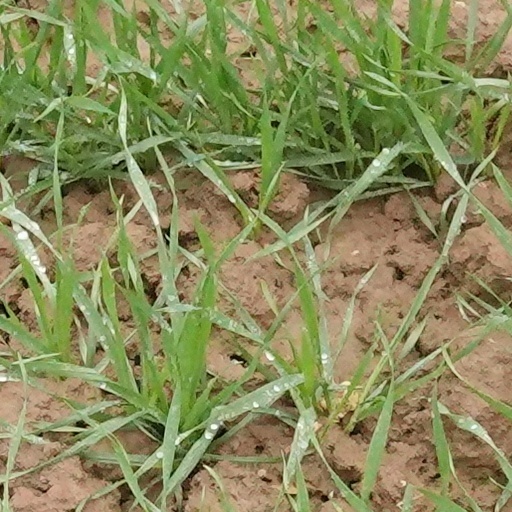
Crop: wheat